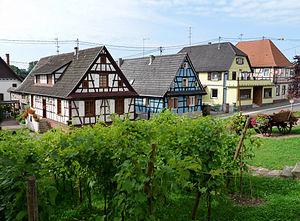
Soufflenheim (Bas-Rhin)
Soufflenheim est une commune française située dans le département du Bas-Rhin en région Grand Est, réputée pour son artisanat de poterie vernissée et la fabrication de produits réfractaires. L'argile y serait extraite et travaillée depuis l'âge du bronze, mais c'est seulement « au XIIᵉ siècle que l'empereur germanique Frédéric Barberousse attribue aux résidents le droit perpétuel de tirer la glaise de la forêt de Haguenau ». On l'appelle aussi la cité des Potiers ou Töpferstadt en alsacien.